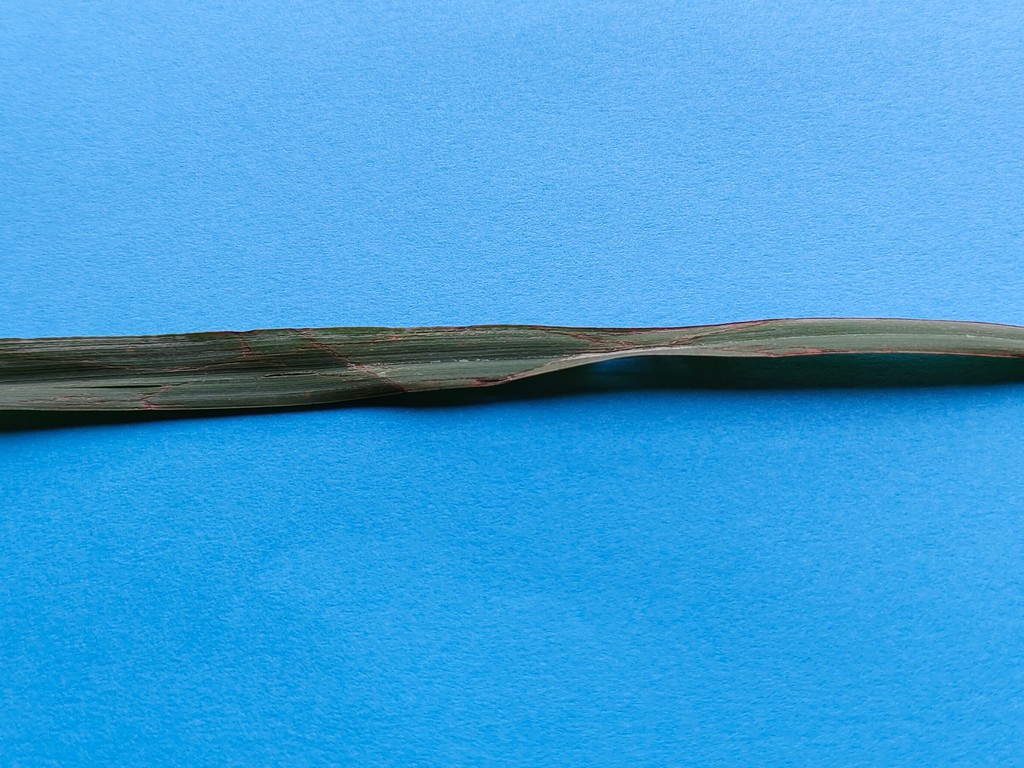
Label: Unhealthy